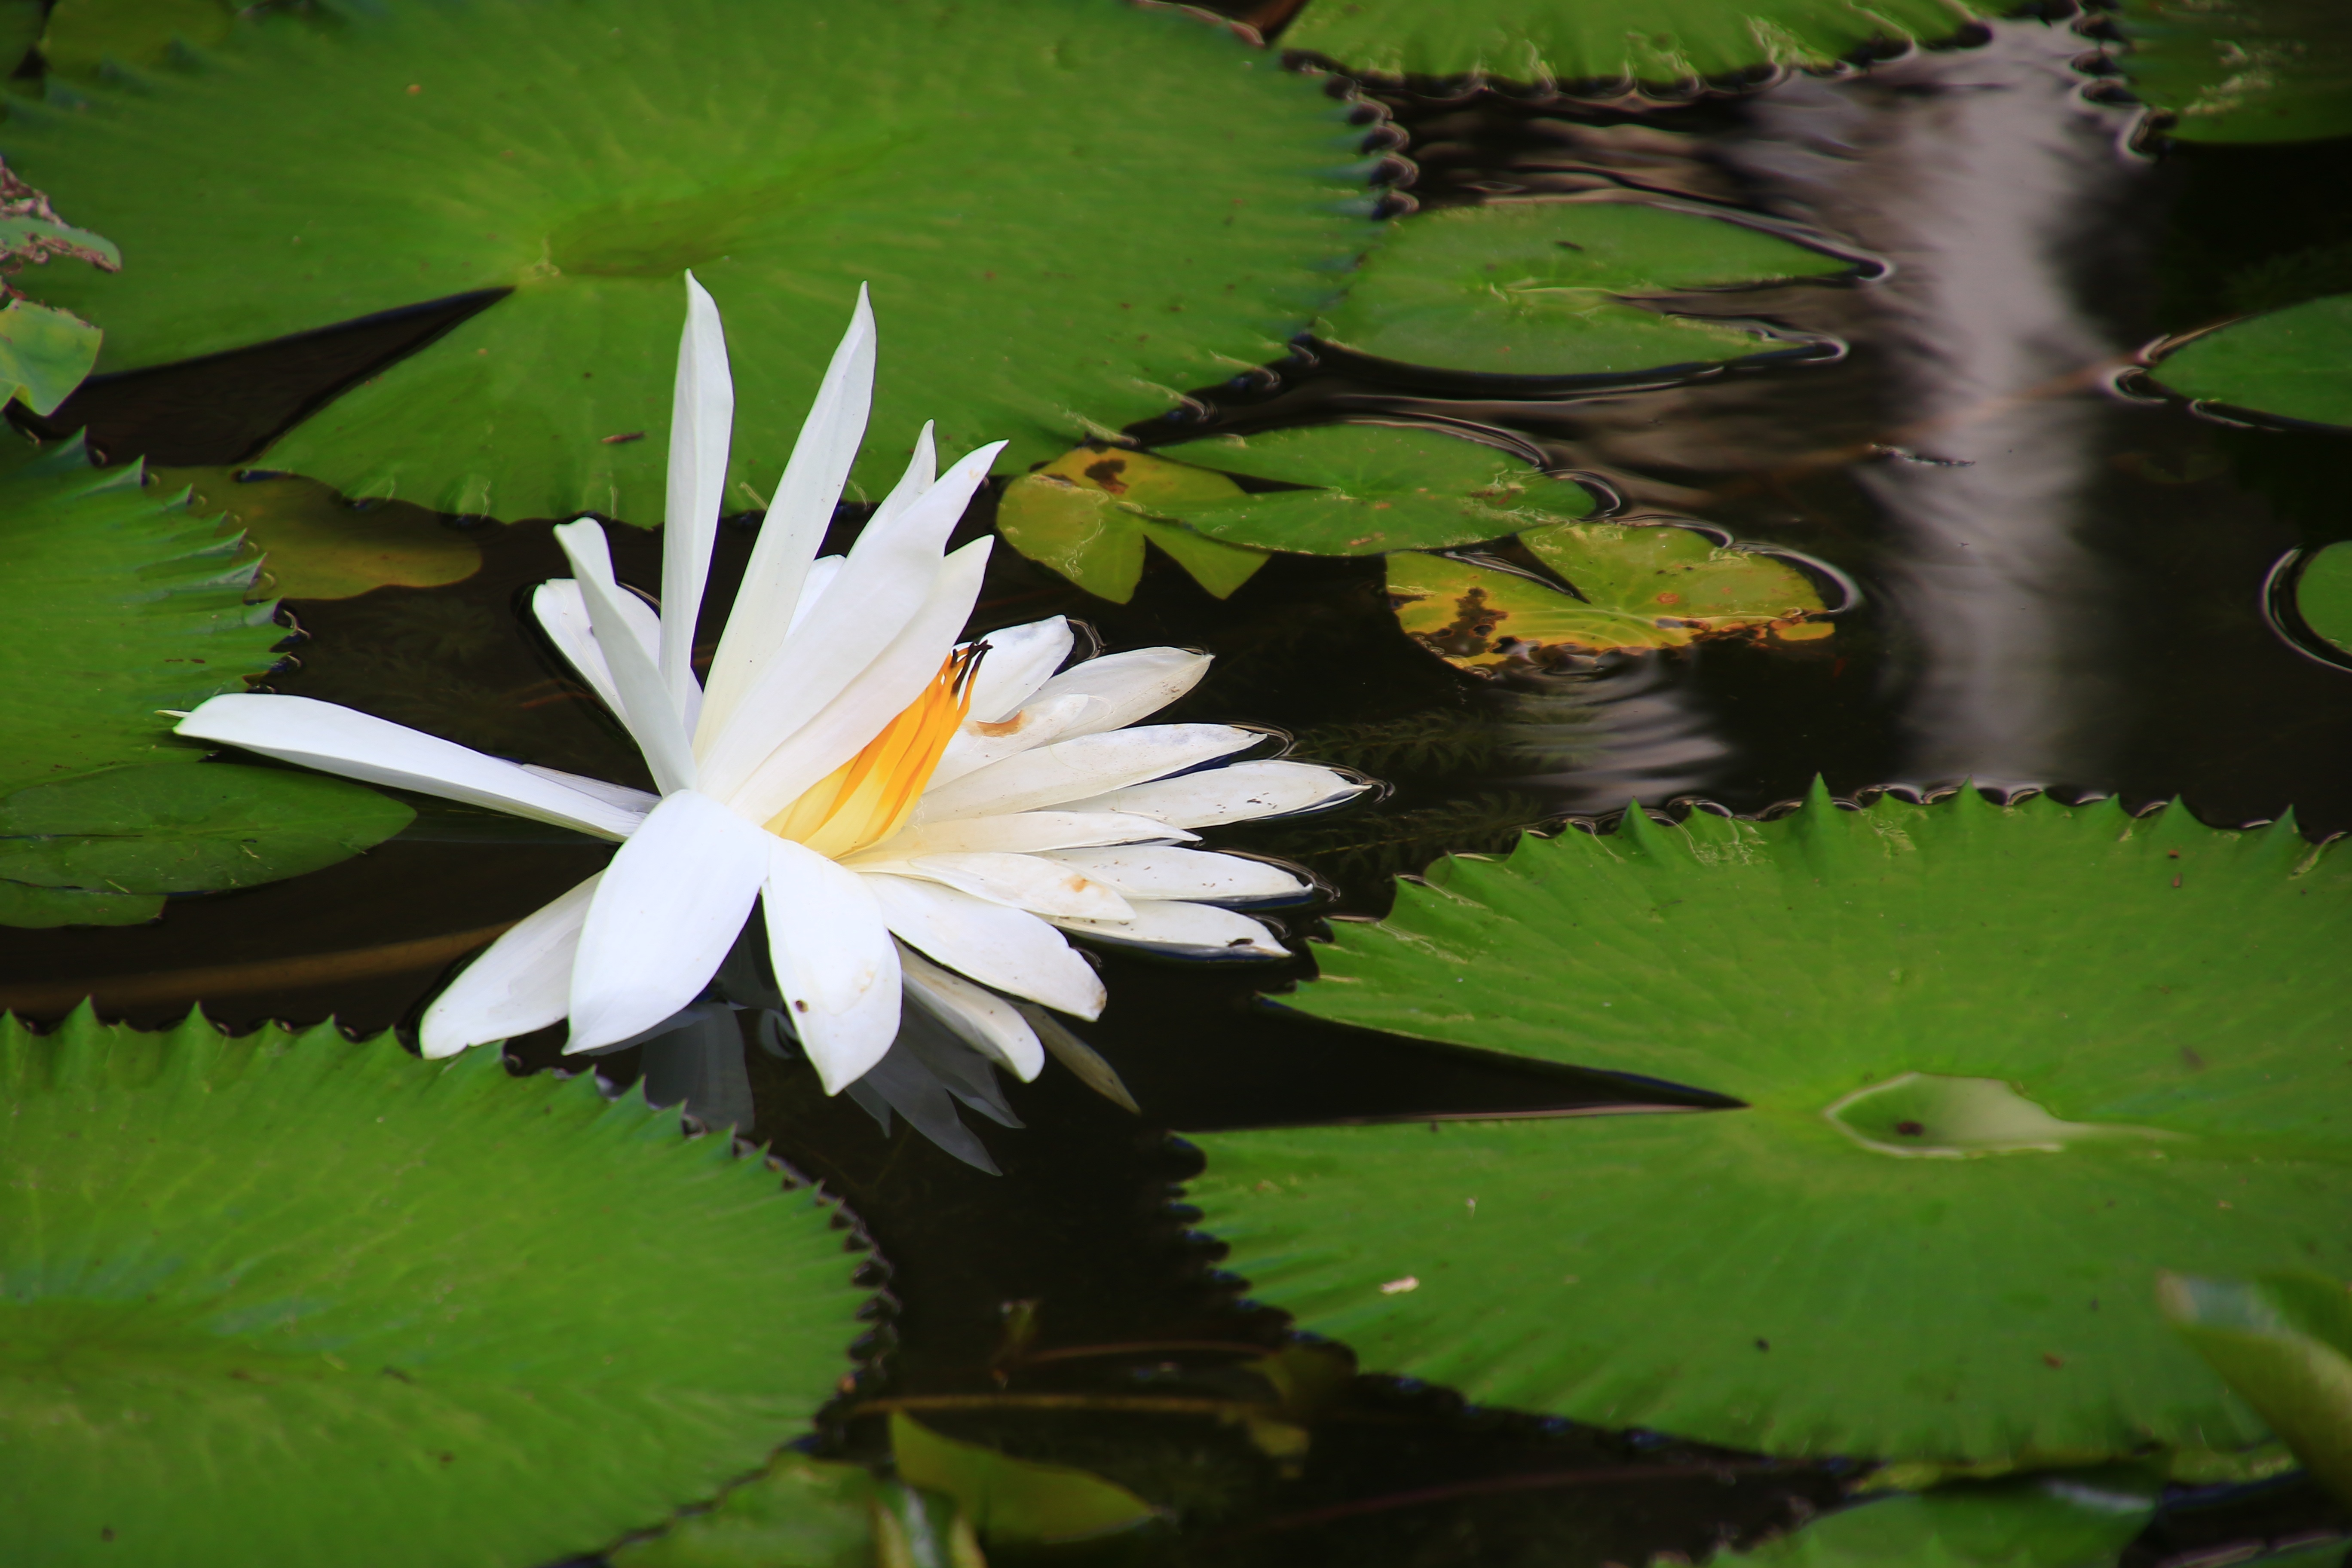
nature, plant, leaf, flower, petal, pond, green, botany, garden, sacred lotus, aquatic plant, flora, ecology, lily pad, lotus, macro photography, water plant, flowering plant, land plant, lotus family